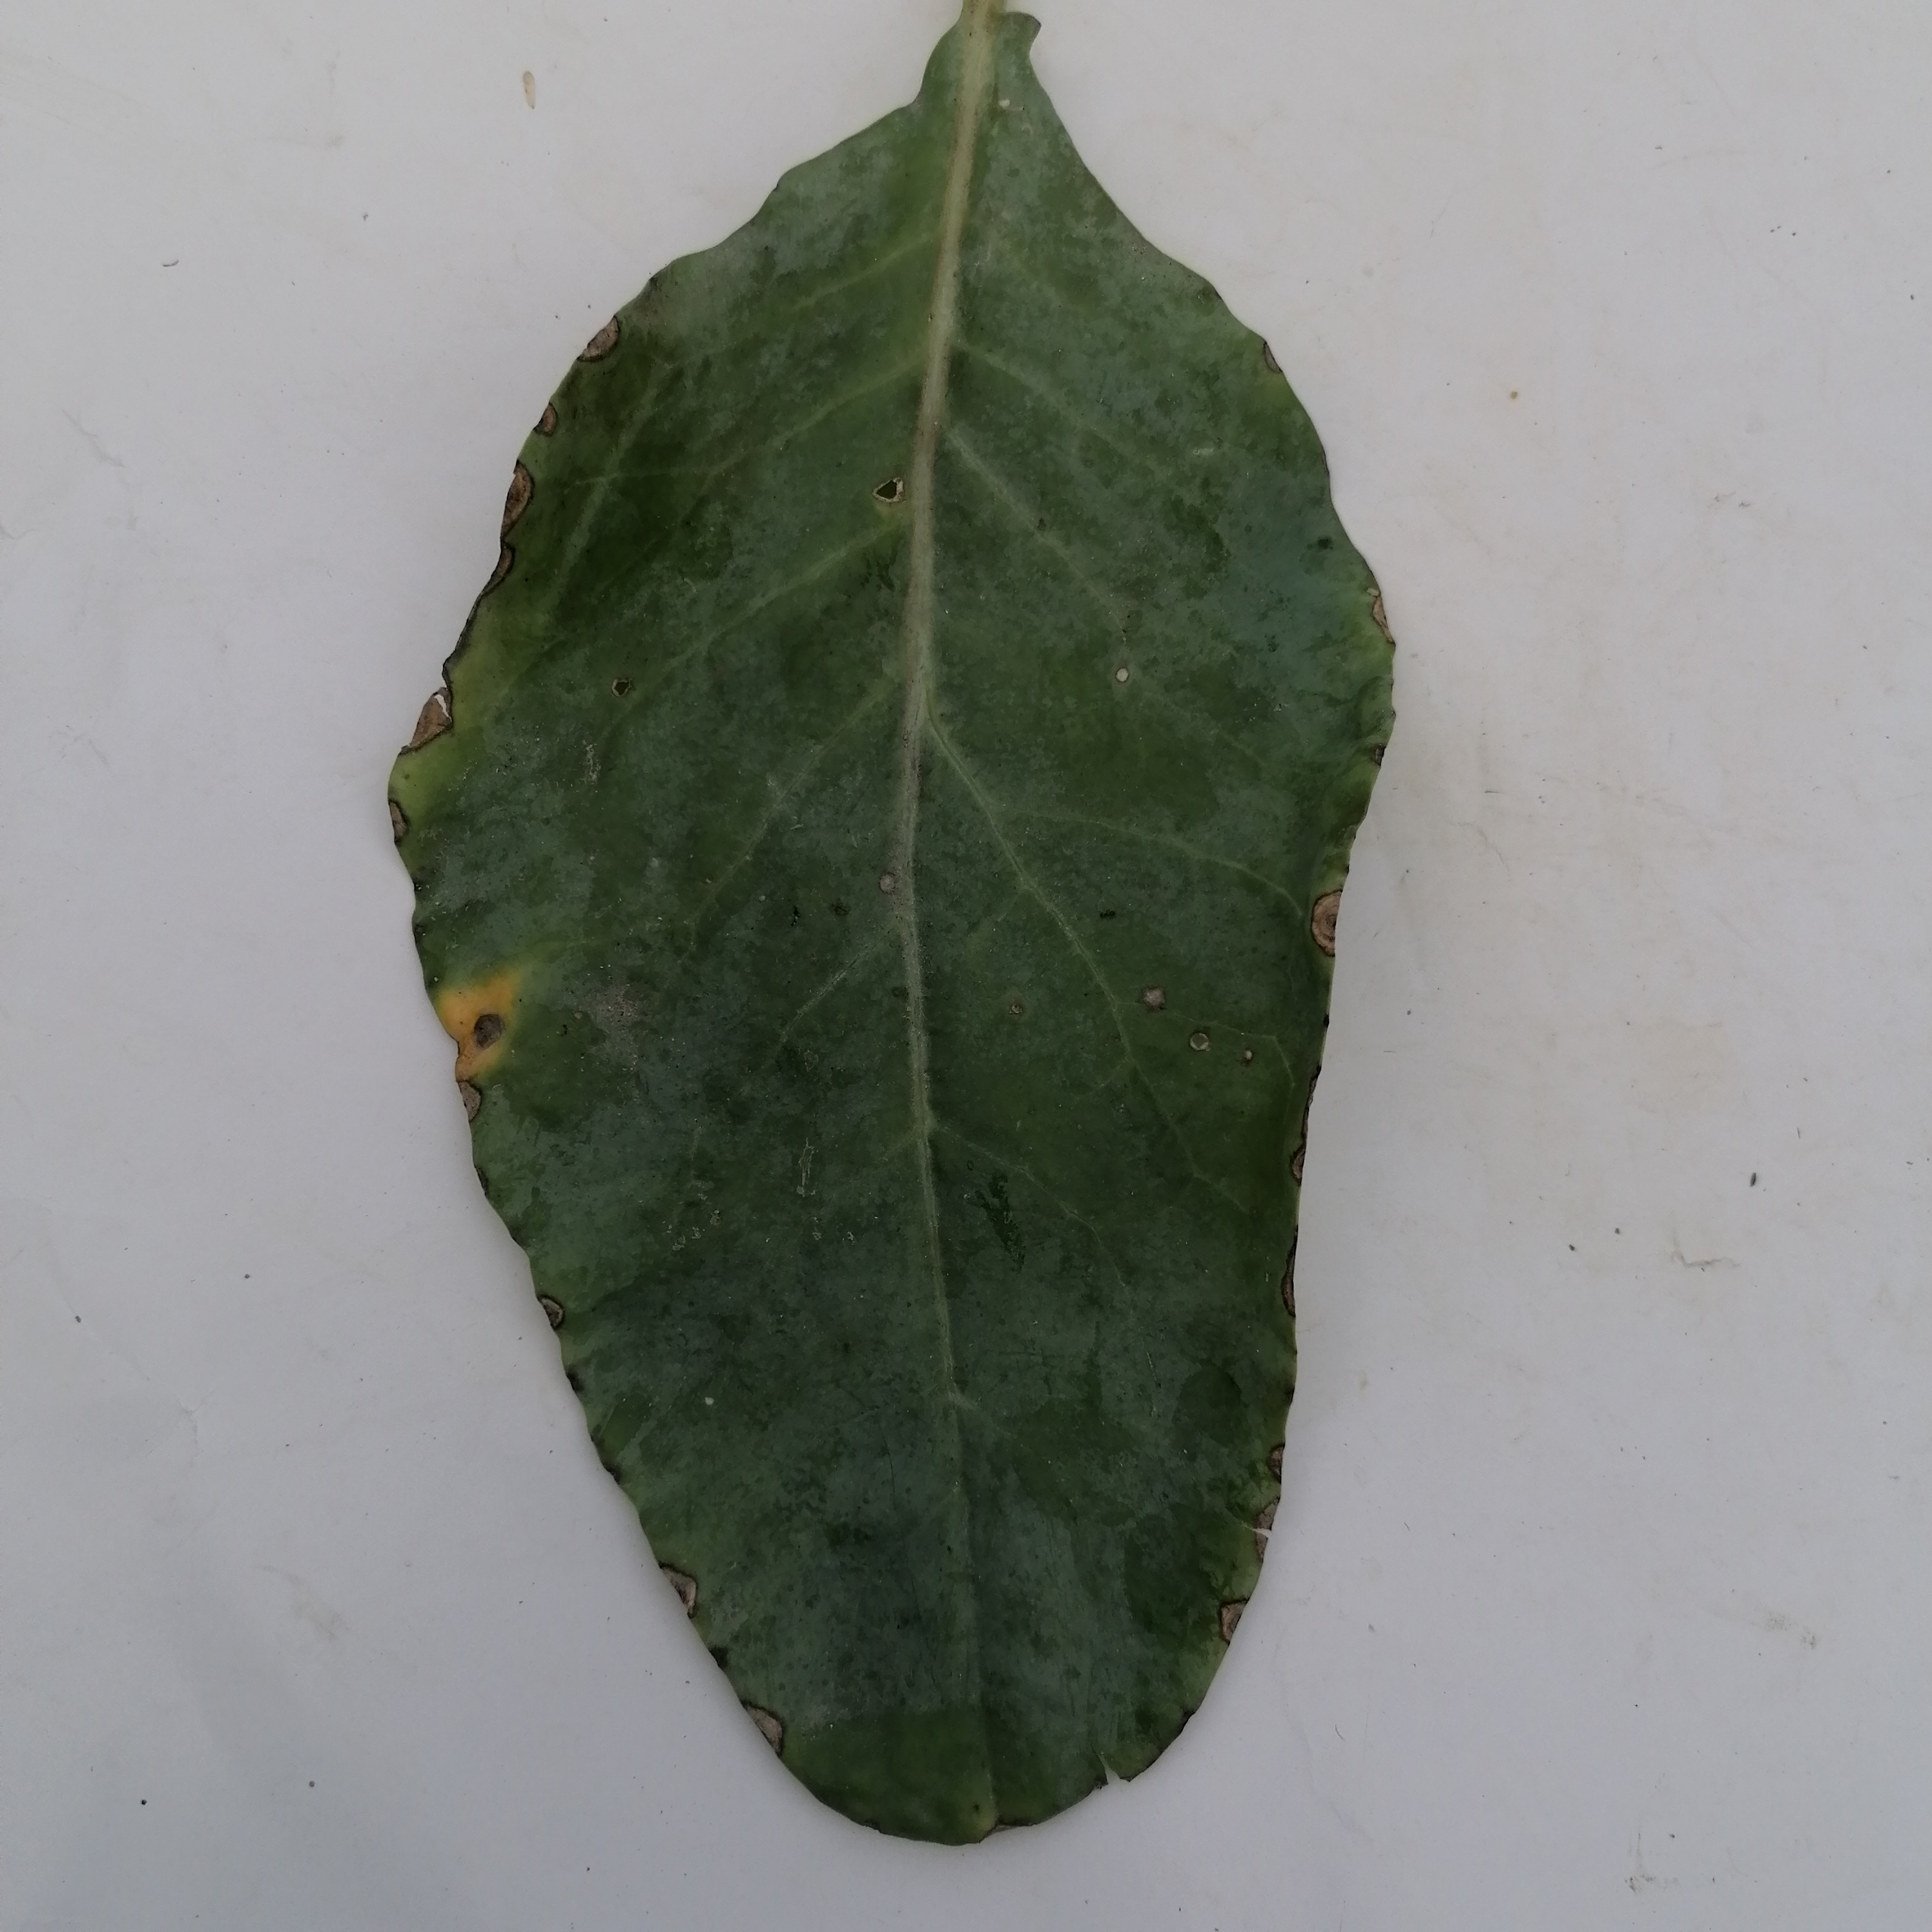
Label: Black Rot